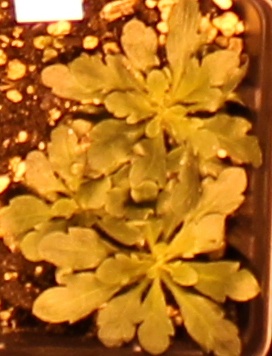
Label: Horseweed